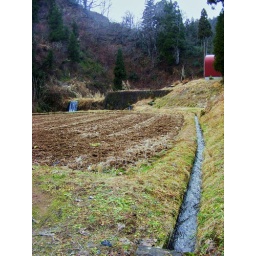
A fallow field on the side of the mountain above a small town near Echigo-Yuzawa, Niigata, Japan.